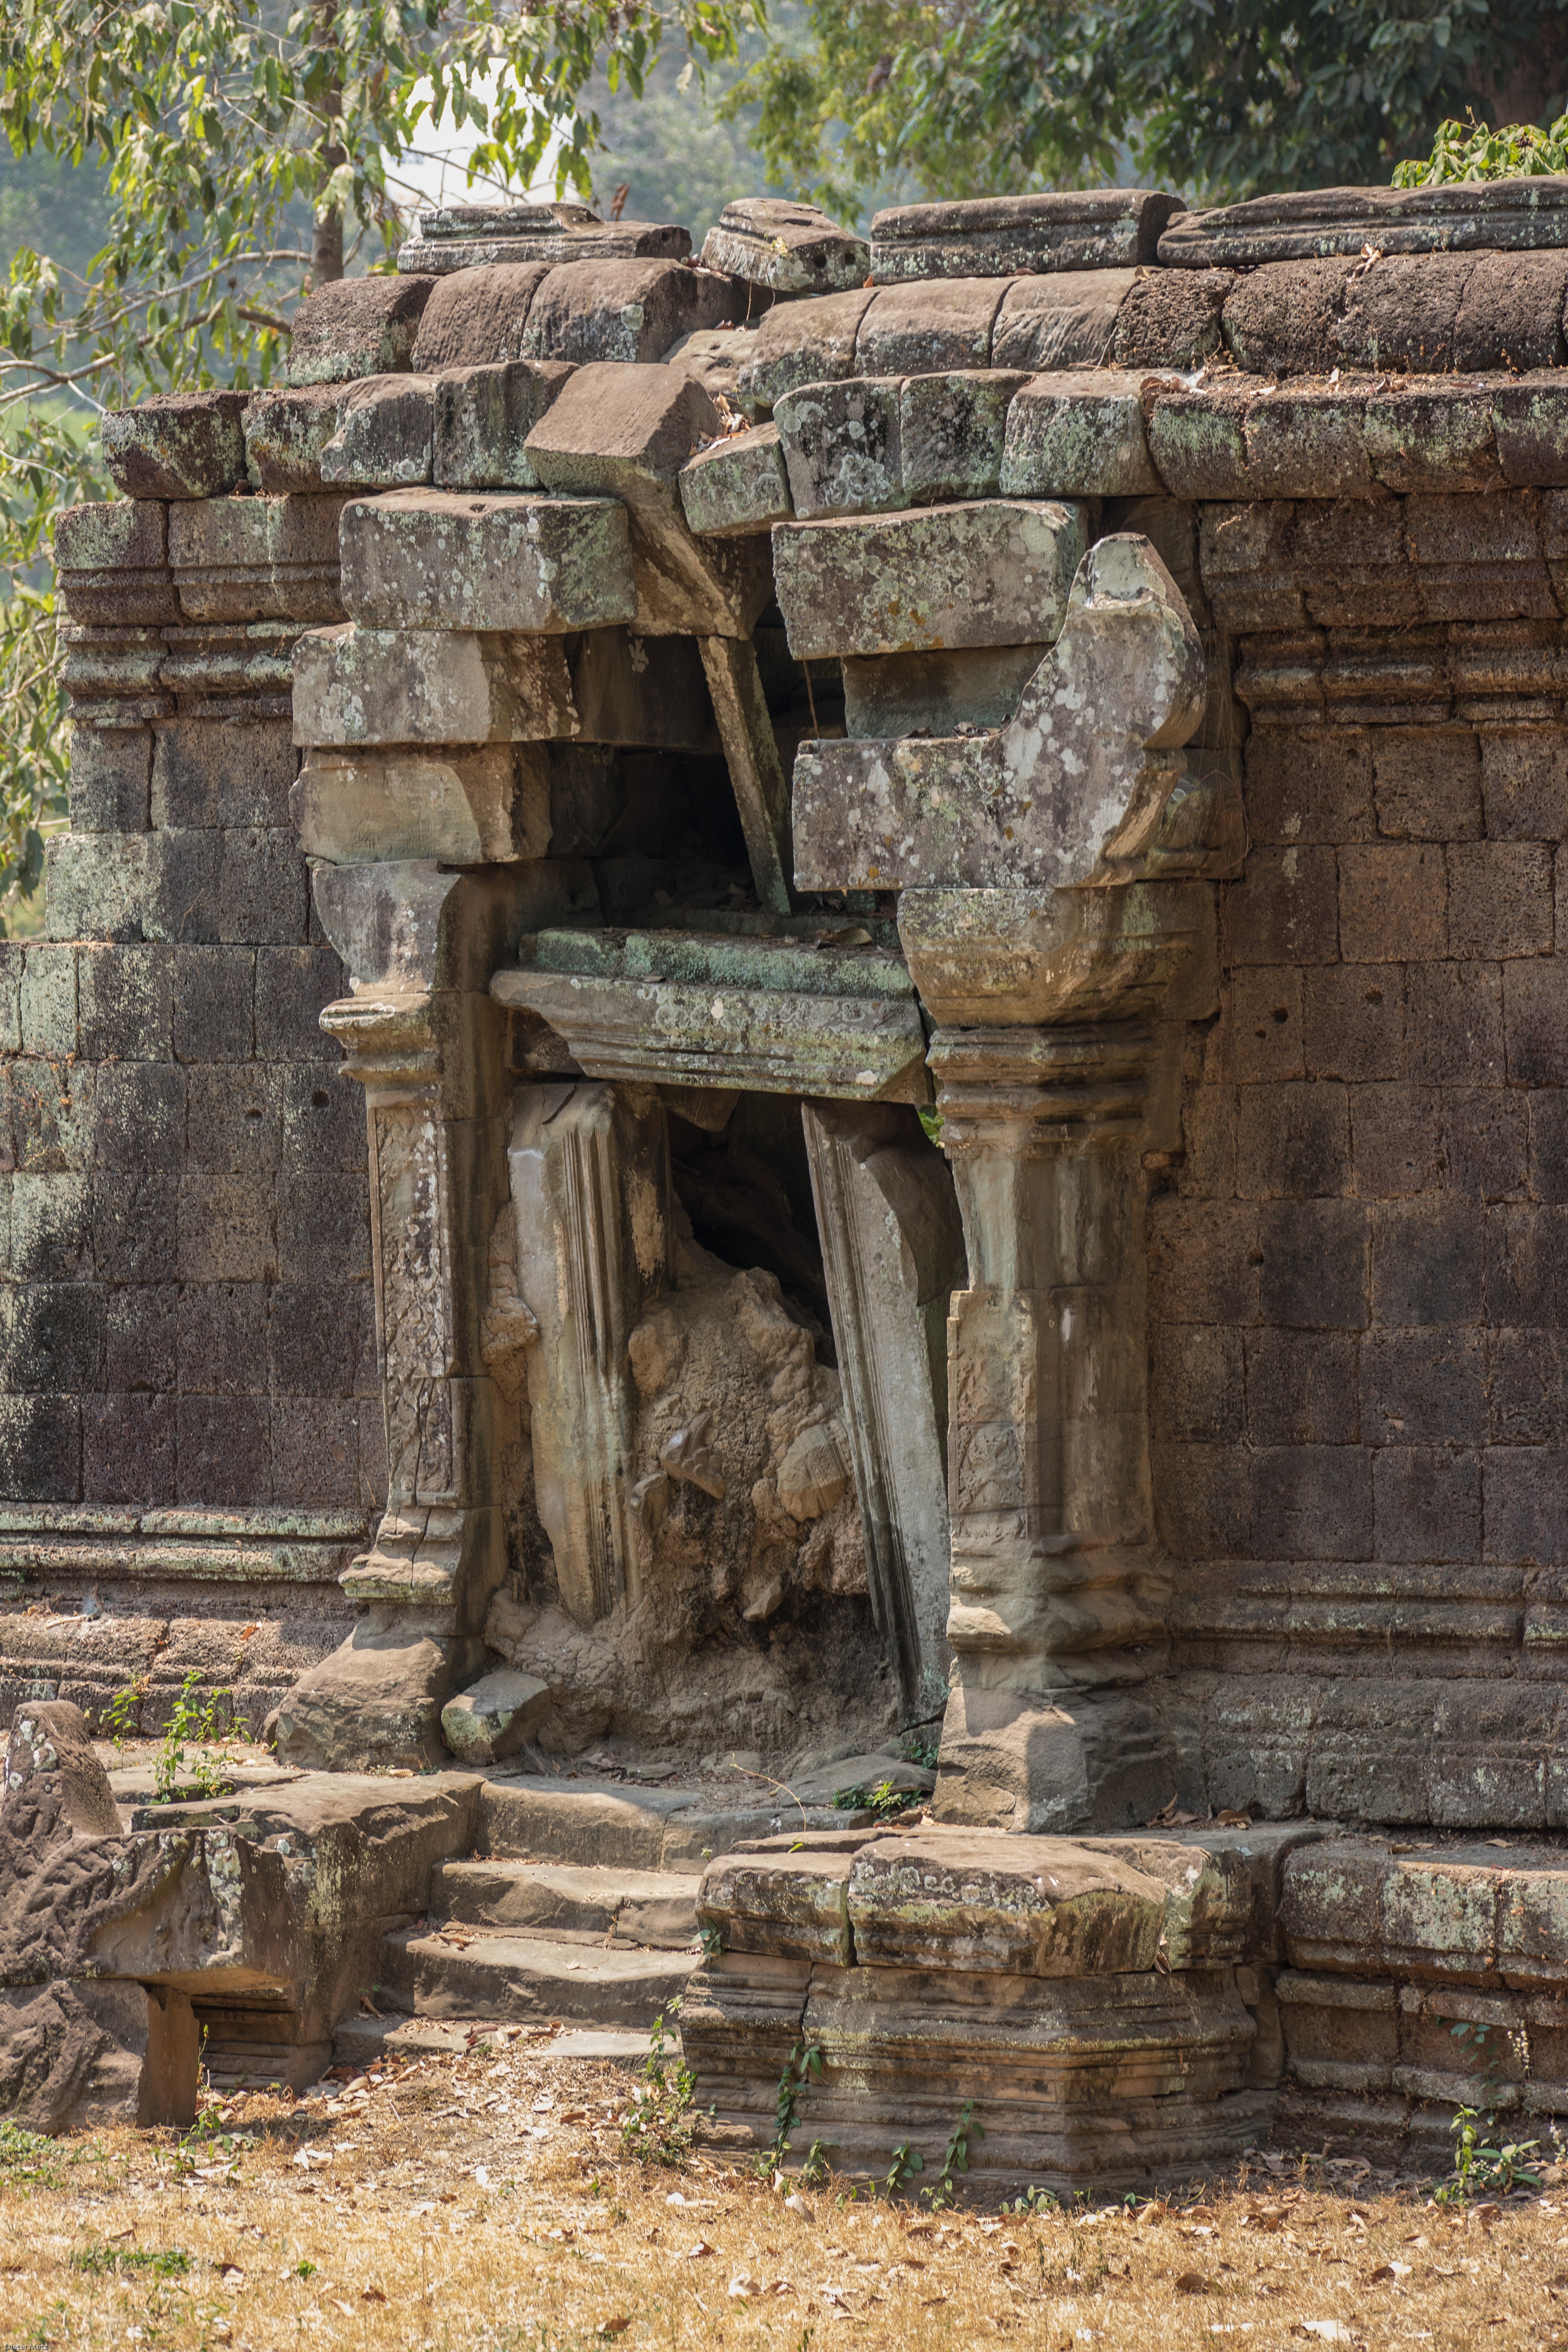
rock, wood, building, wall, asia, ruin, place of worship, temple, ruins, cambodia, history, carving, angkor wat, historically, angkor, archaeological site, temple complex, angkor thom, ancient history